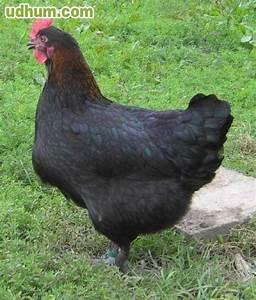
chicken